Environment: lab
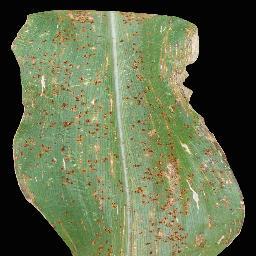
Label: common_rust